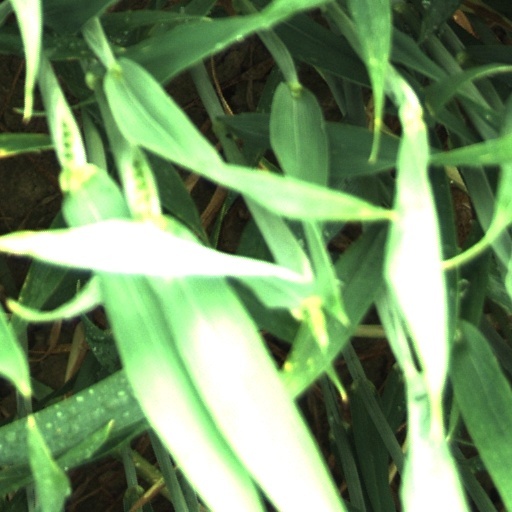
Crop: wheat